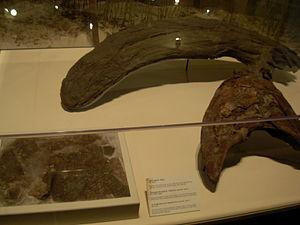
Parasaurolophus est un genre éteint de dinosaures appartenant à l'ordre des ornithischiens, au sous-ordre des ornithopodes et à la famille des hadrosauridés. Ces animaux ont vécu au Crétacé supérieur, durant une partie du Campanien, il y a entre 76,6 et 73 Ma, dans l'actuelle Amérique du Nord. Au moins une quinzaine de fossiles ont été découverts en 2008. Ils sont répartis en trois espèces nommées P. walkeri, P. tubicen et P. cyrtocristatus. Ce dinosaure a été décrit pour la première fois en 1922 par William Parks à partir d'un crâne et d'un squelette incomplet découverts dans la province de l'Alberta au Canada dans la formation de Dinosaur Park. Le plus au sud des fossiles découverts l'a été au Nouveau-Mexique, le plus au nord en Alberta.